Aubrey O'Day

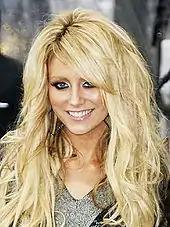
O'Day in 2006

O'Day was discovered in 2004 on the MTV reality show "Making the Band 3", founded by Sean "Diddy" Combs, and emerged as the show's breakout star. During Season 2 of "Making the Band 3" while the competition was still ongoing, "Blender" magazine contacted O'Day to pose for their September 2005 issue. The magazine described her as the contestant "who bared calm resolve and tanned hip bones in beating out almost 10,000 girls for the chance at singing and strutting in a P. Diddy–steered girl group". O'Day expressed anxiety about competing to be in the group. "I've been in the 'cut' situation several times", she stated. "It's hard to stand in a room and know that the dream I want is all in [Combs's] hands."